Beatrice Ferrar

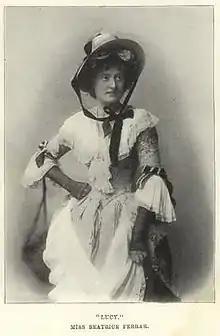
As Lucy in a revival of "The Rivals" at the Haymarket Theatre - "The Sketch" (1900)

Ferrar made her London début aged 15 in 1890 as one of the Two Young Zephyrs in "The Bride of Love" at the Adelphi Theatre in a production that included her sister Ada Ferrar before appearing as the 12 year-old Tow Tow in "Sweet Nancy" at the Lyric Theatre, playing the title role for three weeks during the run. She joined the company of John Hare to play Beatrix Brent in "Lady Bountiful" at the Garrick Theatre (1891). She appeared as Milly opposite H. B. Irving in T. W. Robertson's "School" at the Garrick Theatre (1891), and was the precocious schoolgirl Mildred Selwyn opposite H. B. Irving in Sydney Grundy's "A Fool's Paradise" at the Garrick Theatre (1892). She was at the Comedy Theatre as Mrs. Robert Briscoe in "The Sportsman" (1892) and was Grace Walters in "The Great Unpaid" (1892) before playing a number of roles for Hare, Winifred Fortescue and Edward Terry on tour. With Edward Terry she acted in "Love in Idleness" (1896), and played the emotional child Lisa in "The Squire of Dames" opposite Charles Wyndham at the Criterion Theatre (1895) and Georgiana Ridout in "The Matchmaker" at the Shaftesbury Theatre (1896). She appeared in Gertrude Warden and John Wilton Jones's one act play "A Woman's Proper Place" (1896).